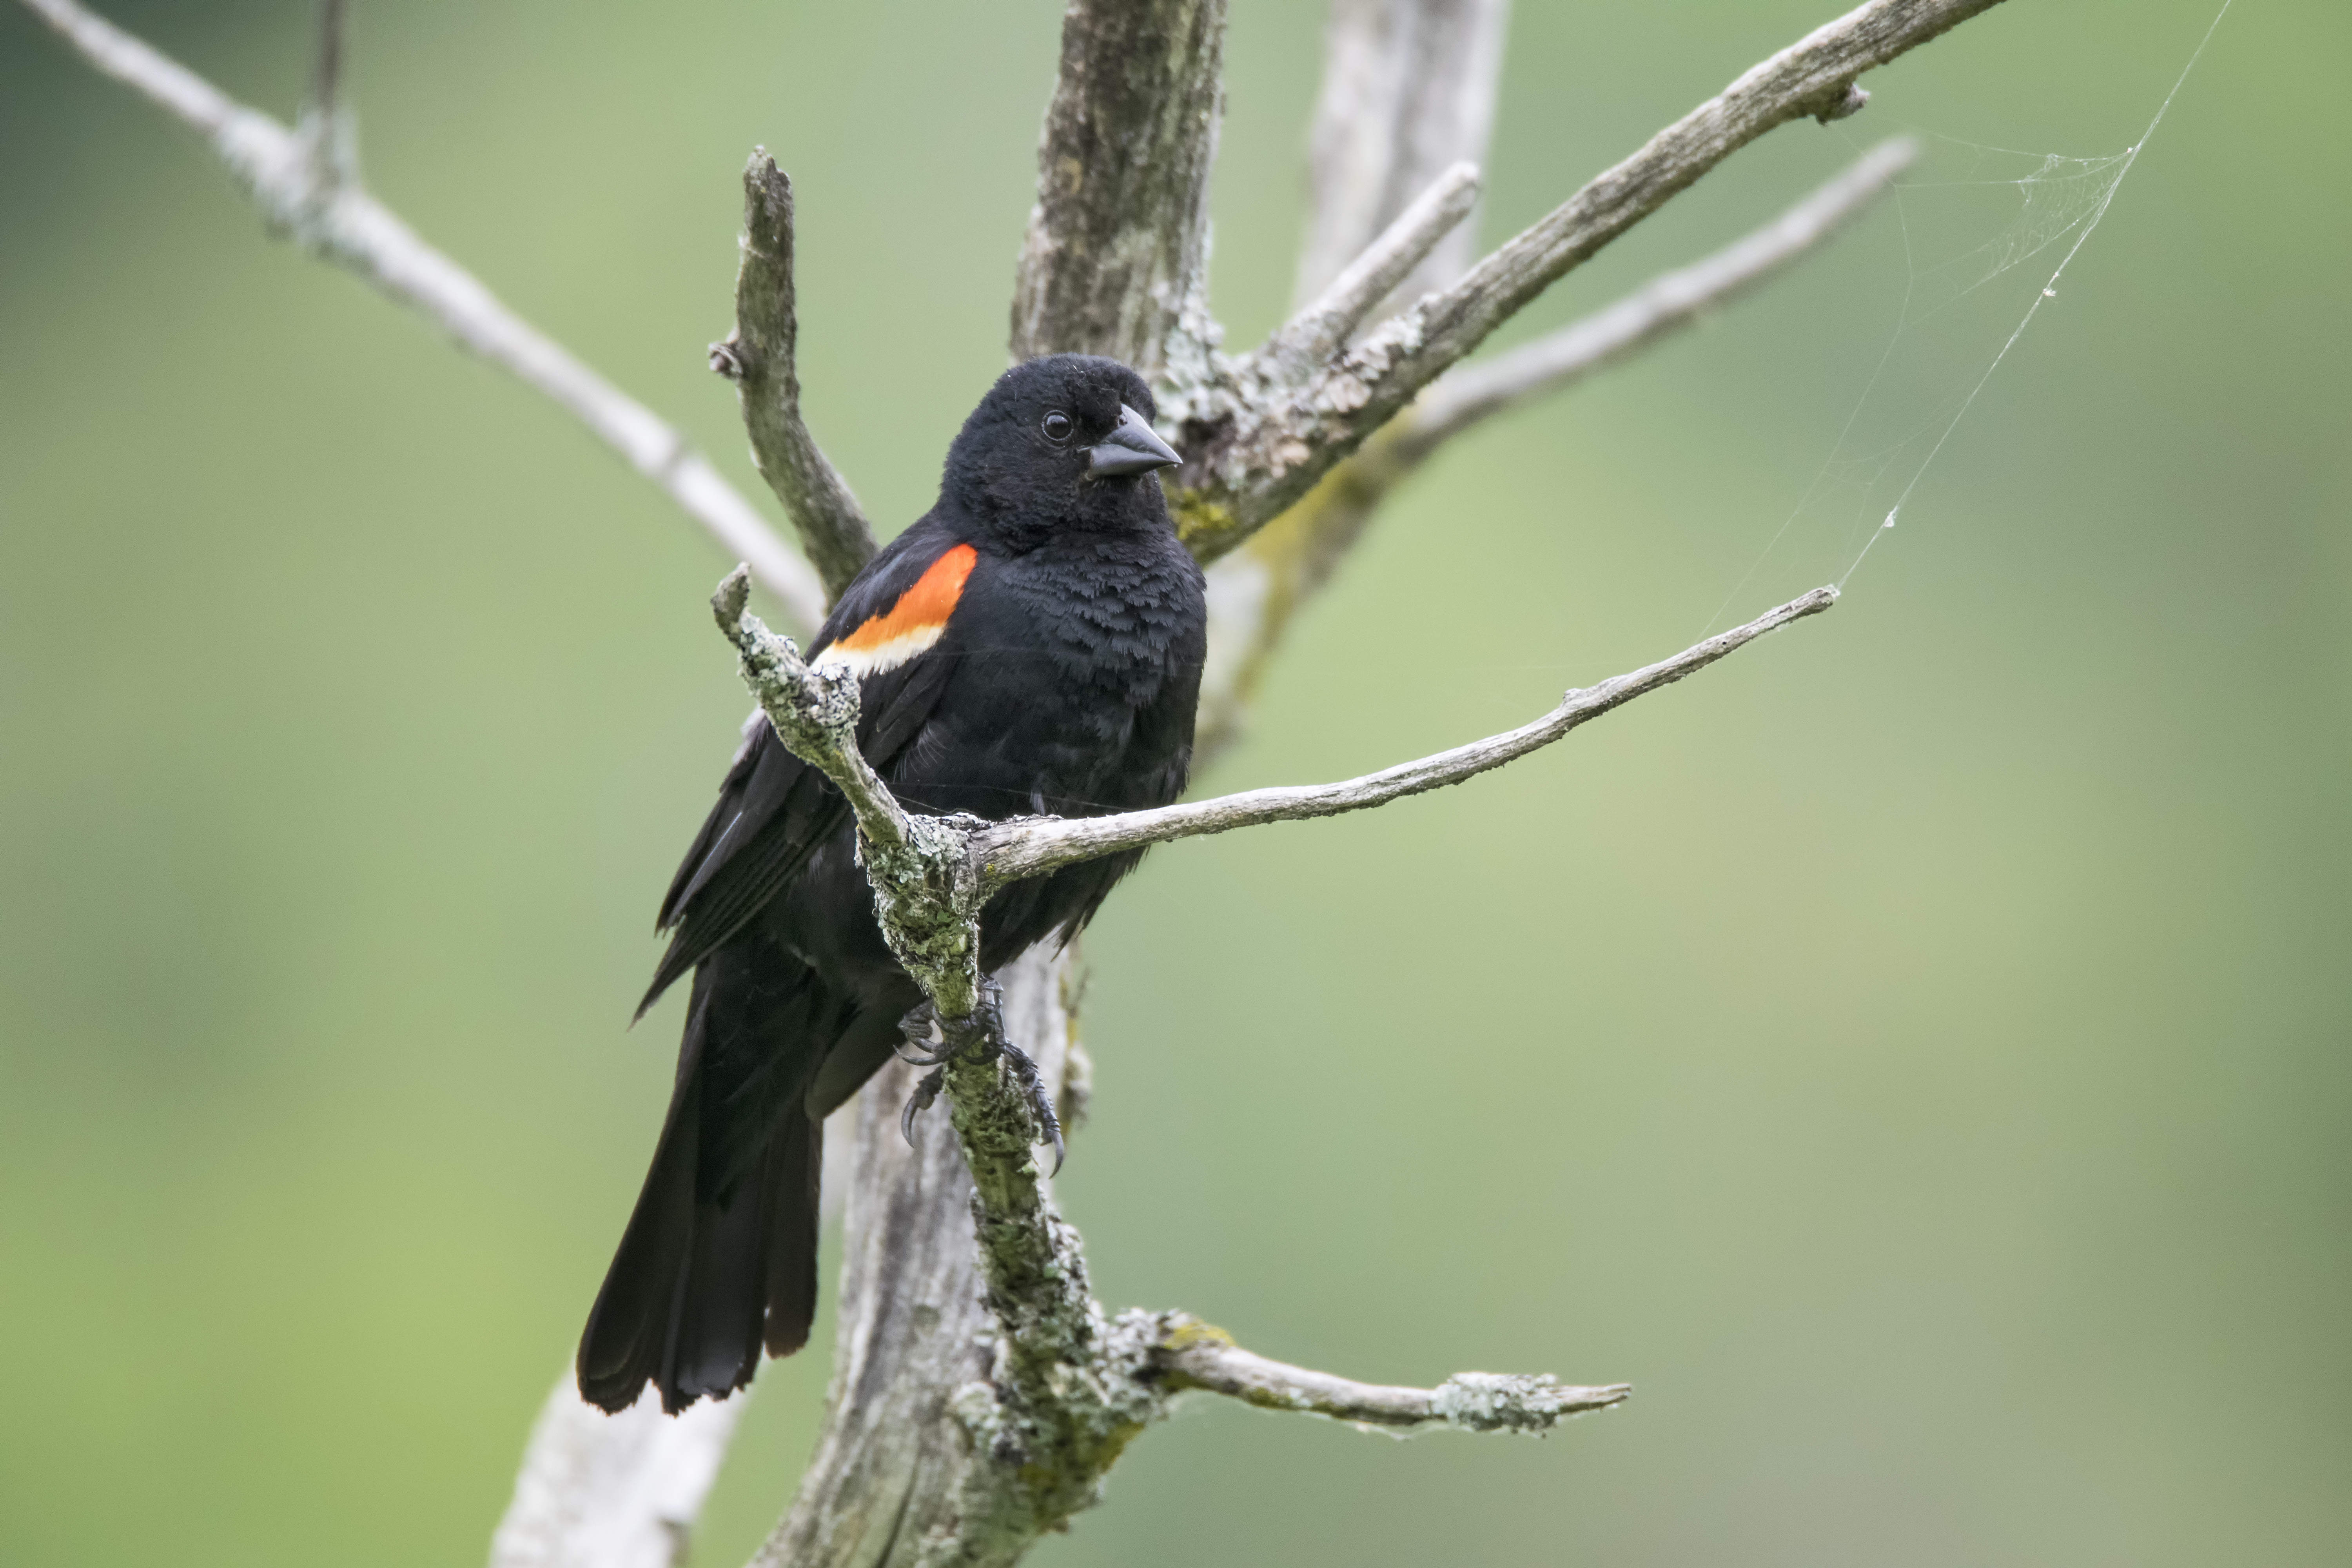
branch, bird, wing, wildlife, red, hummingbird, winged, fauna, twig, canada, a, vertebrate, quebec, blackbird, sherbrooke, oiseau, carouge, paulettes, perching bird